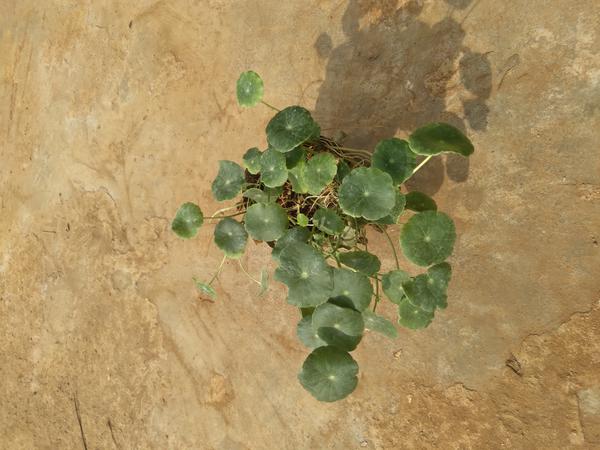
Plant: Brahmi